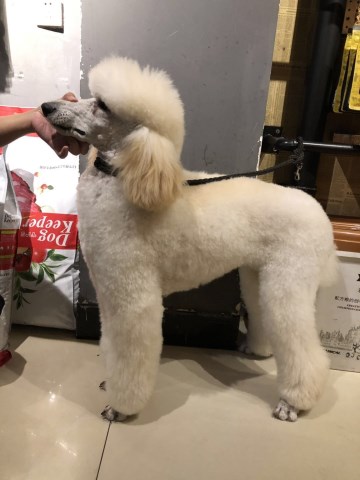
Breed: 316-n000118-standard_poodle